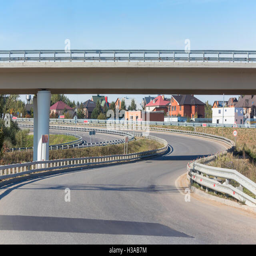
curved empty turn under the overpass